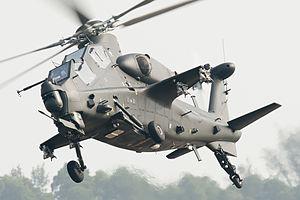
L'aviation des forces terrestres de l'Armée populaire de libération créée en 1988 sont les forces de l'aviation légère de l'armée de terre chinoise.
Un hélicoptère d'attaque ou hélicoptère de combat est un hélicoptère militaire conçu pour attaquer des cibles au sol, notamment des unités d'infanterie, des véhicules blindés et des bâtiments. Il est généralement équipé de mitrailleuses, de roquettes et de missiles air-sol. Il est parfois aussi muni de missiles air-air, surtout dans une tactique d'auto-défense.